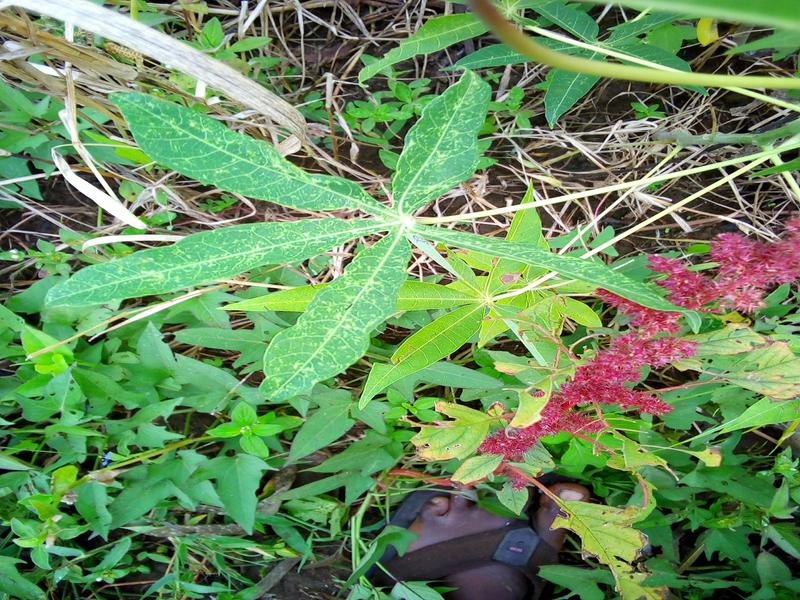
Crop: cassava
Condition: green_mottle